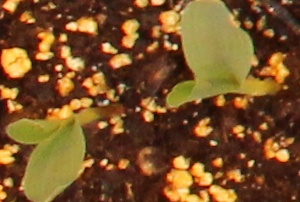
Label: Corn